Battle of Broekhuizen

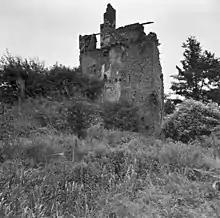
Castle ruins pictured in the 1950s

On the night of 27 November, the 9th Cameronians (Scottish Rifles) attacked the Kasteel, held by German parachutists of 6 Kompanie, Fallschirmjäger-Regiment 20. The strength of the parachutists' defence was underestimated, and the attempt to storm the building was unsuccessful. Over half the attackers were killed, wounded or taken prisoner.